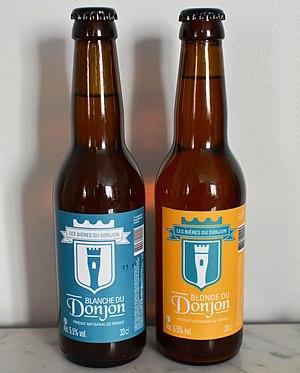
Bières du Donjon blanche et blonde.
Cet article présente une liste de marques de bière brassées en France.